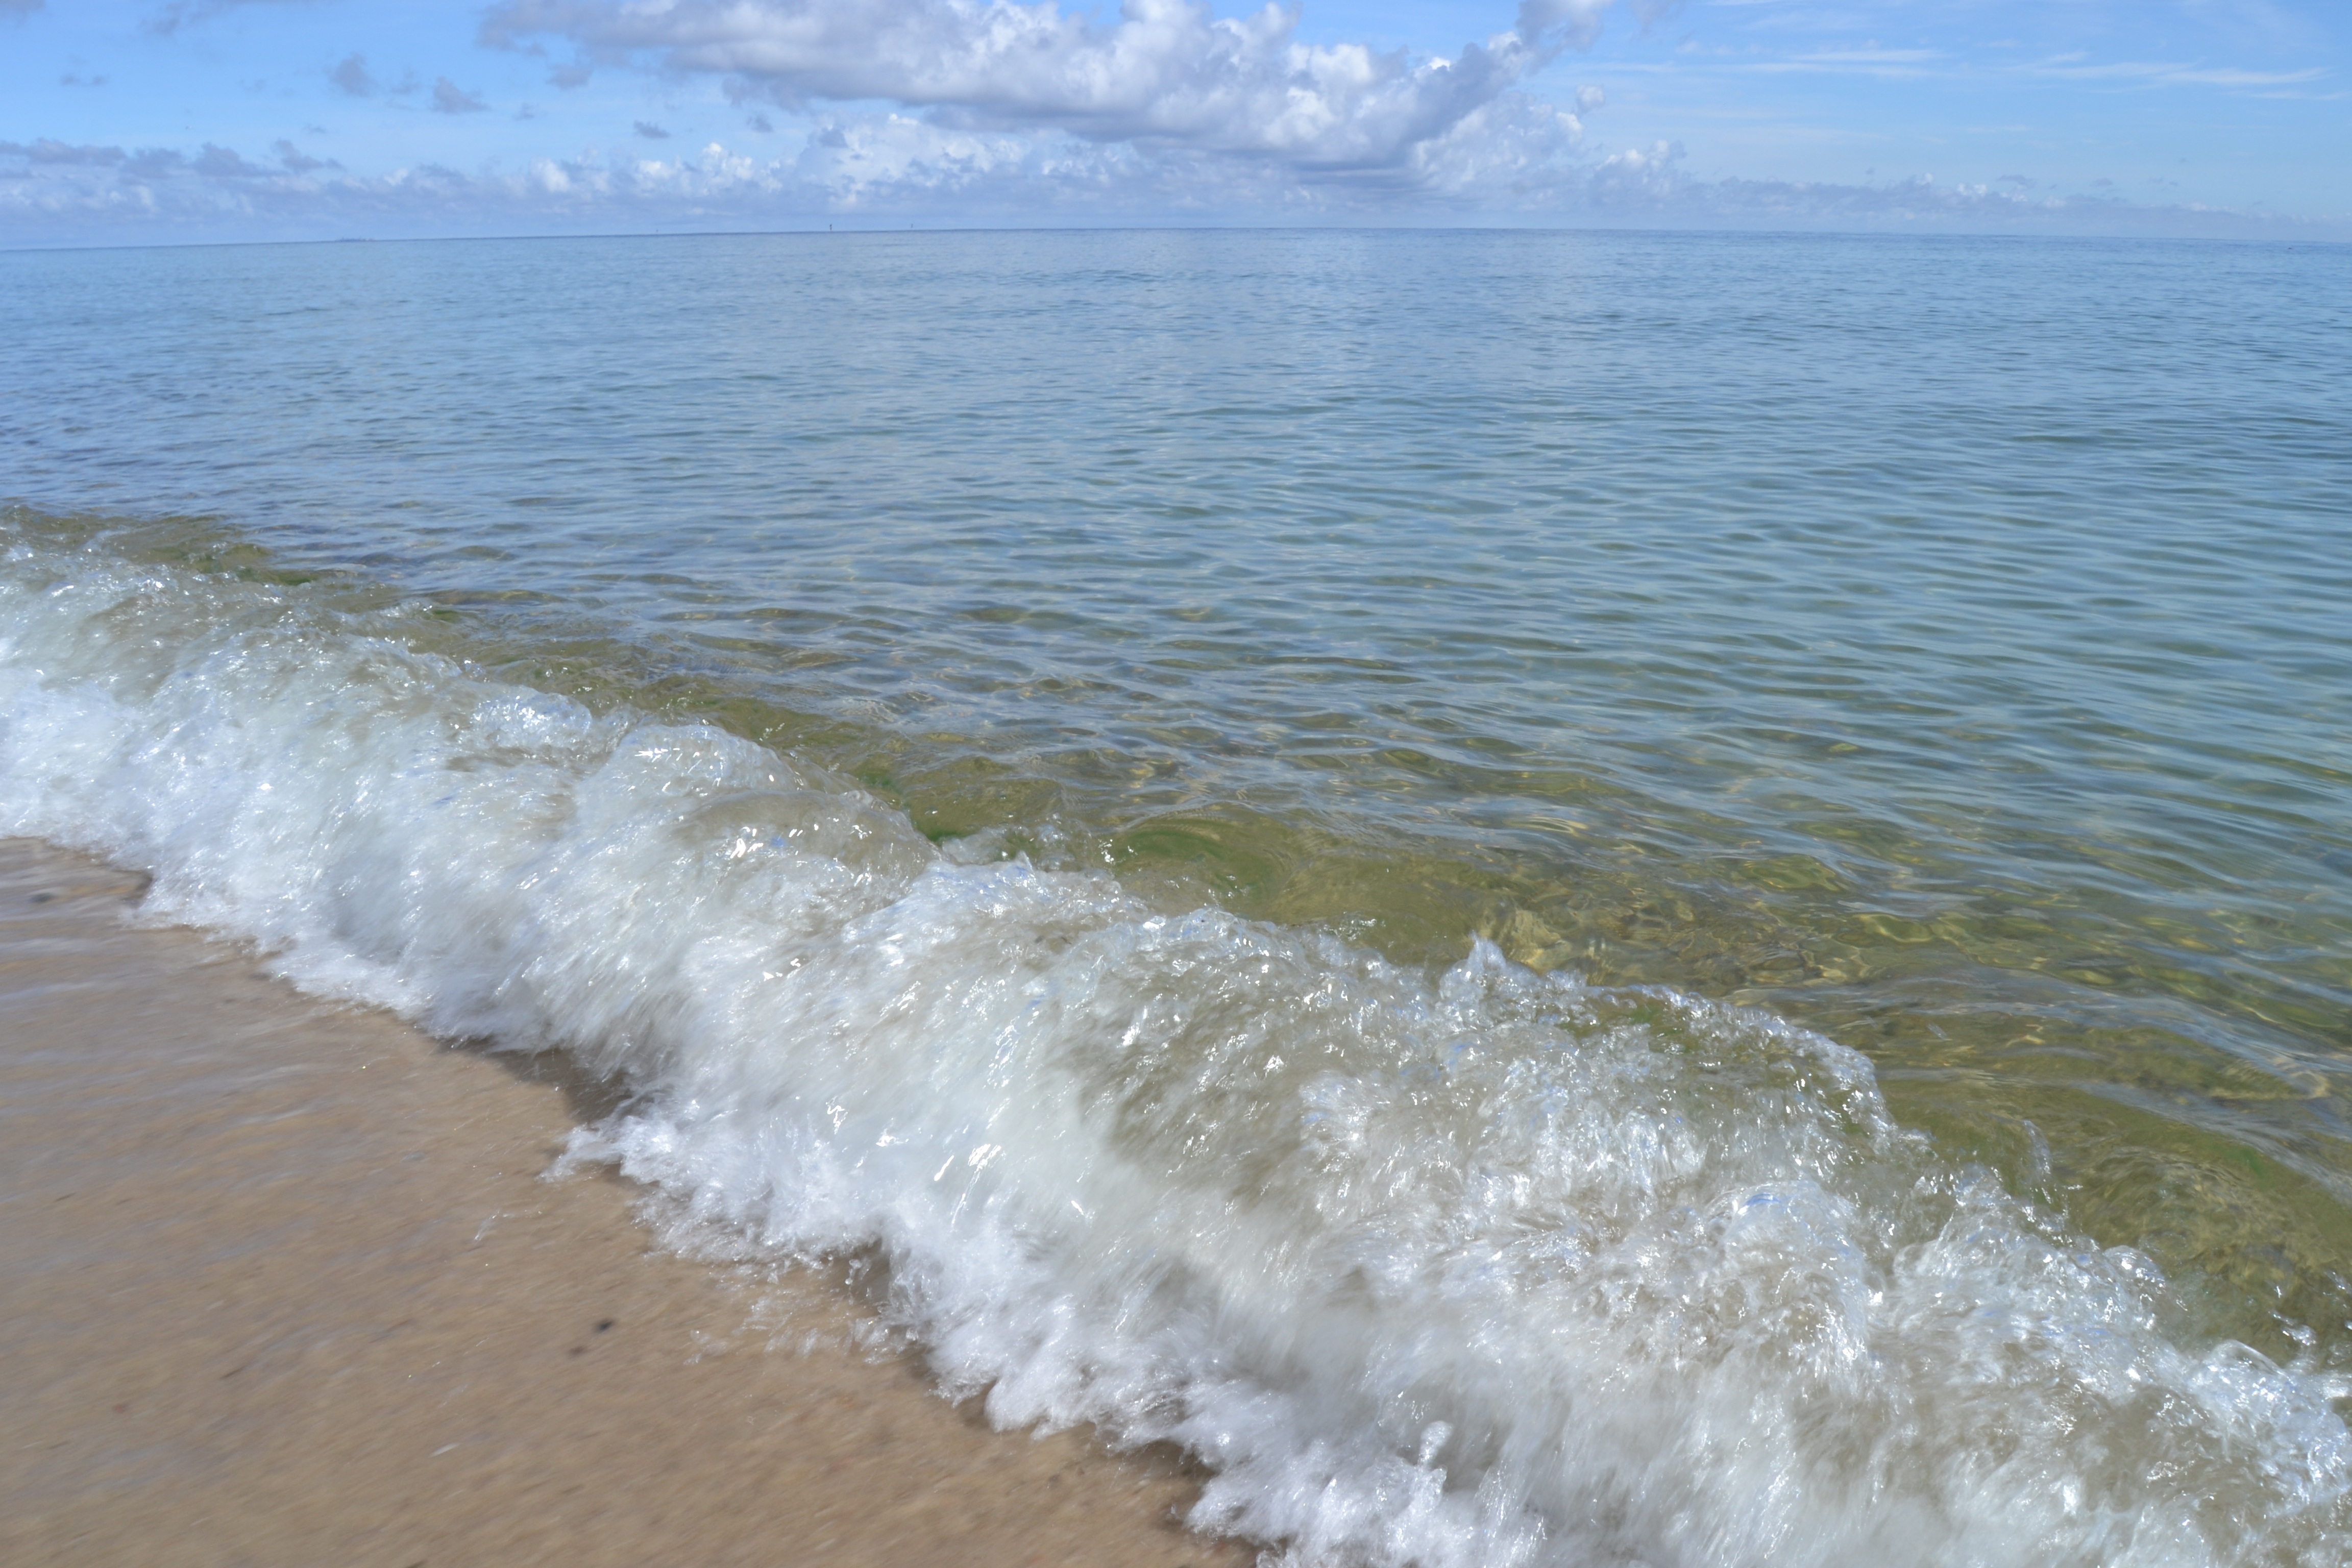
beach, sea, coast, water, sand, ocean, shore, wave, coastline, seascape, body of water, wind wave